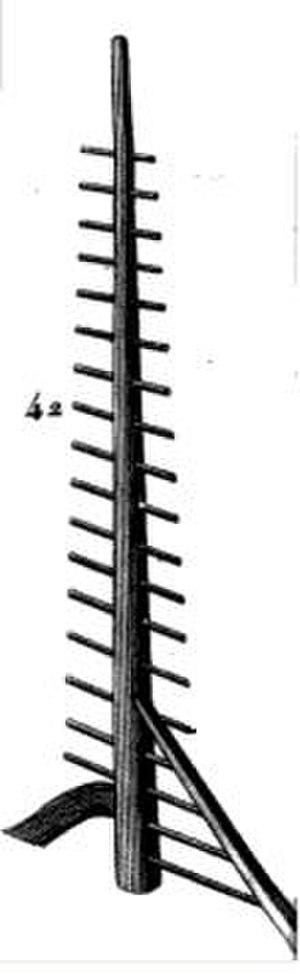
Gravure représentant un écharasson, échelle destinée à cueillir les fruits
Un écharasson, parfois appelé charasson, est une échelle triangulaire, dont les montants sont disposés de part et d'autre d'un barreau unique. Elle est principalement utilisée pour la cueillette des fruits.